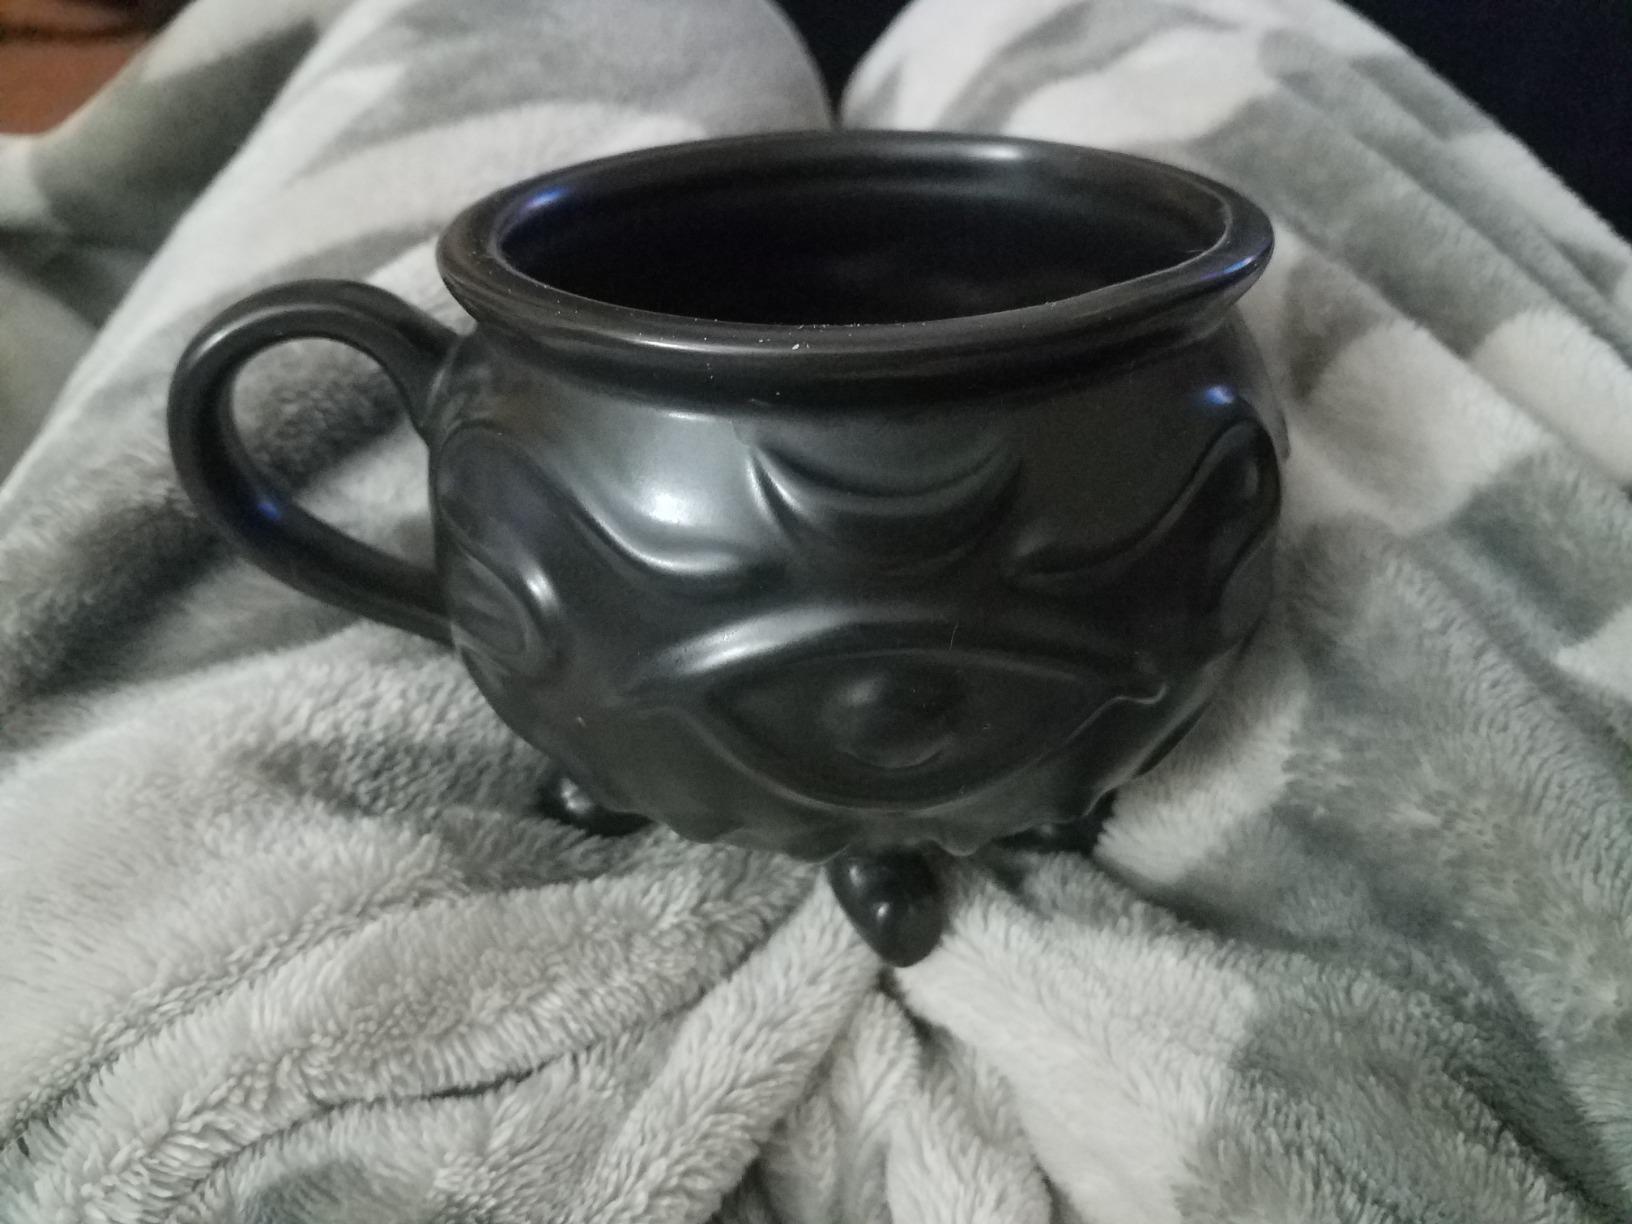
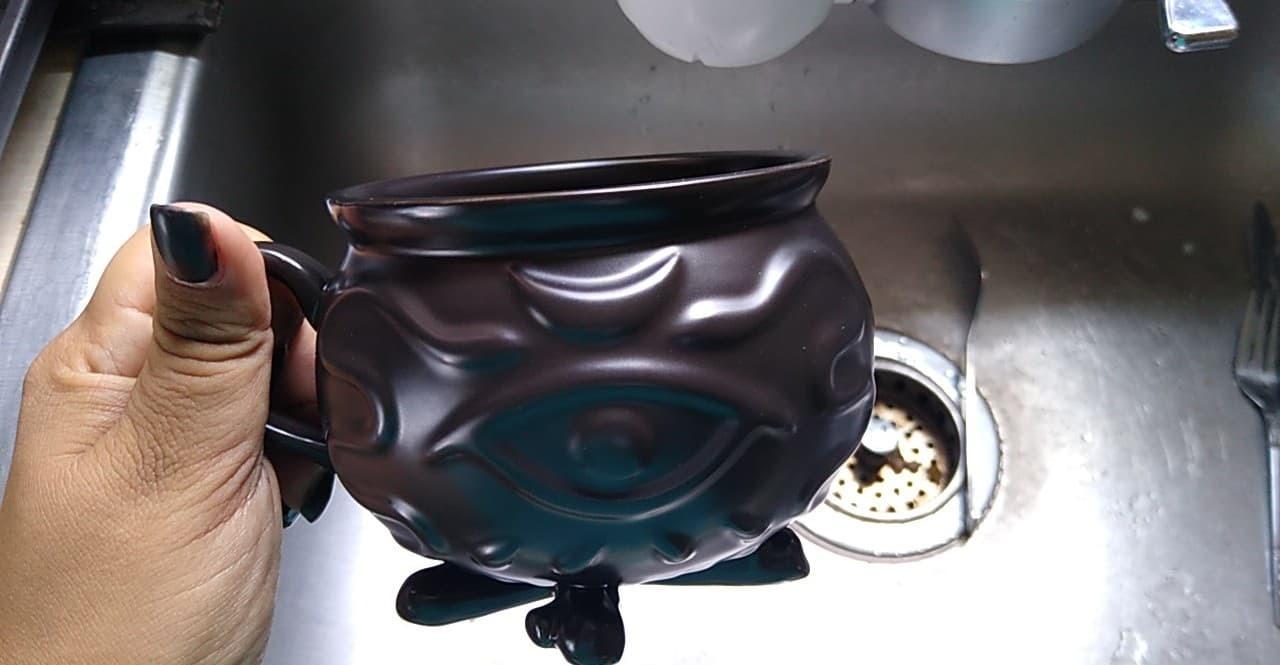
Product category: items_mug
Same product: yes